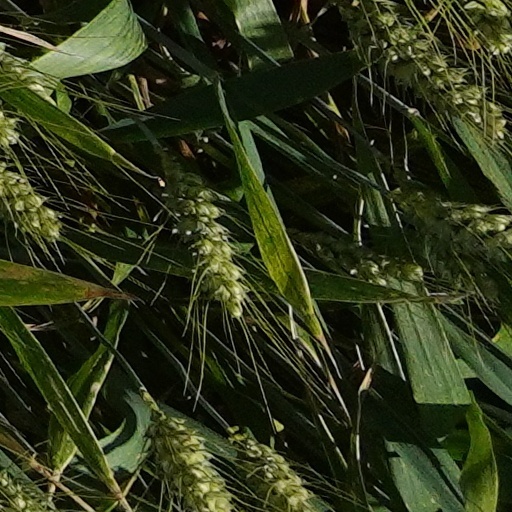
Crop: wheat